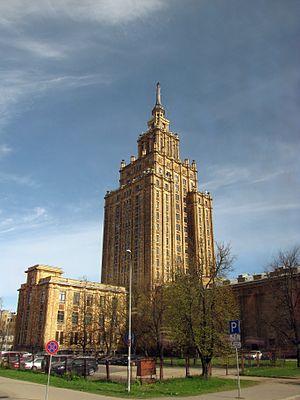
Les gratte-ciel staliniens sont un ensemble d'édifices construits au lendemain de la Seconde Guerre mondiale à l'initiative de Joseph Staline. Celui-ci projeta l'édification de huit gratte-ciel à Moscou afin de symboliser les huit cents ans de la capitale. Sept furent finalement construits de 1952 à 1955, ils sont surnommés les « Sept Sœurs de Moscou ».